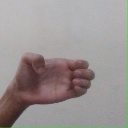
अक्षर: ख